Qedarites

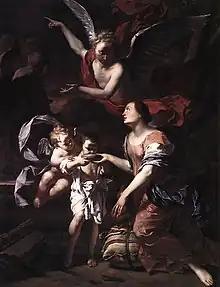

The various Arab populations of the Achaemenid Empire appear to not have rebelled during the period of political turmoil following the death of Cambyses II, and some of them appear to have even offered their services as camel-mounted warriors to the new king Darius I when he crossed the Tigris river to repress the revolt of Babylon; some of Arab camelry contingents might also have helped him cross the Isthmus of Suez during his repression of the revolt of Egypt. After Darius I reorganised the empire into several provinces called satrapies, the kingdom of the Qedarites became part of the satrapy of , which was itself closely associated with the Assyrian, Babylonian and Egyptian satrapies in Achaemenid inscriptions.